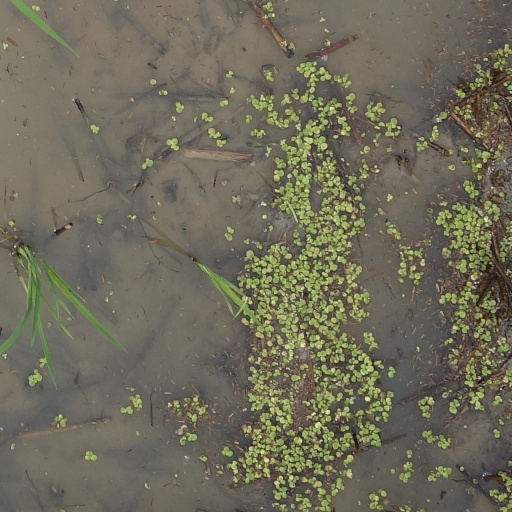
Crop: rice